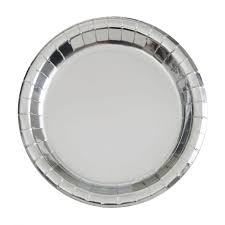
Waste category: metal